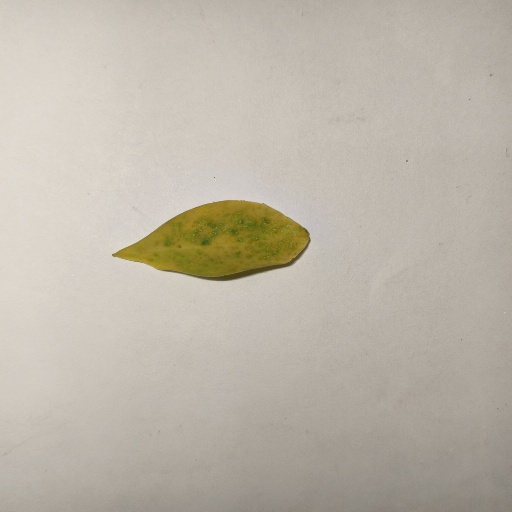
Species: Sojina
Leaf condition: Yellow Leaf